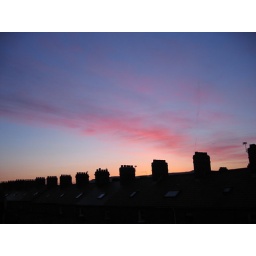
The sky after a sunny day in Belfast. The row of houses are on Rossmore Avenue, off Ormeau road.